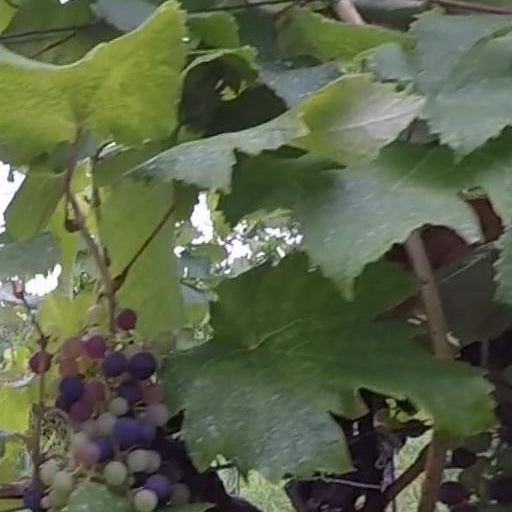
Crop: grape